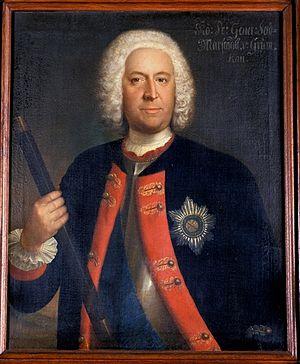
La fonction de ministre-président de Prusse est une fonction officielle du royaume de Prusse.
Friedrich Wilhelm von Grumbkow, né à Berlin le 4 octobre 1678 et mort dans cette ville le 18 mars 1739, est un Generalfeldmarschall et homme d'État prussien.